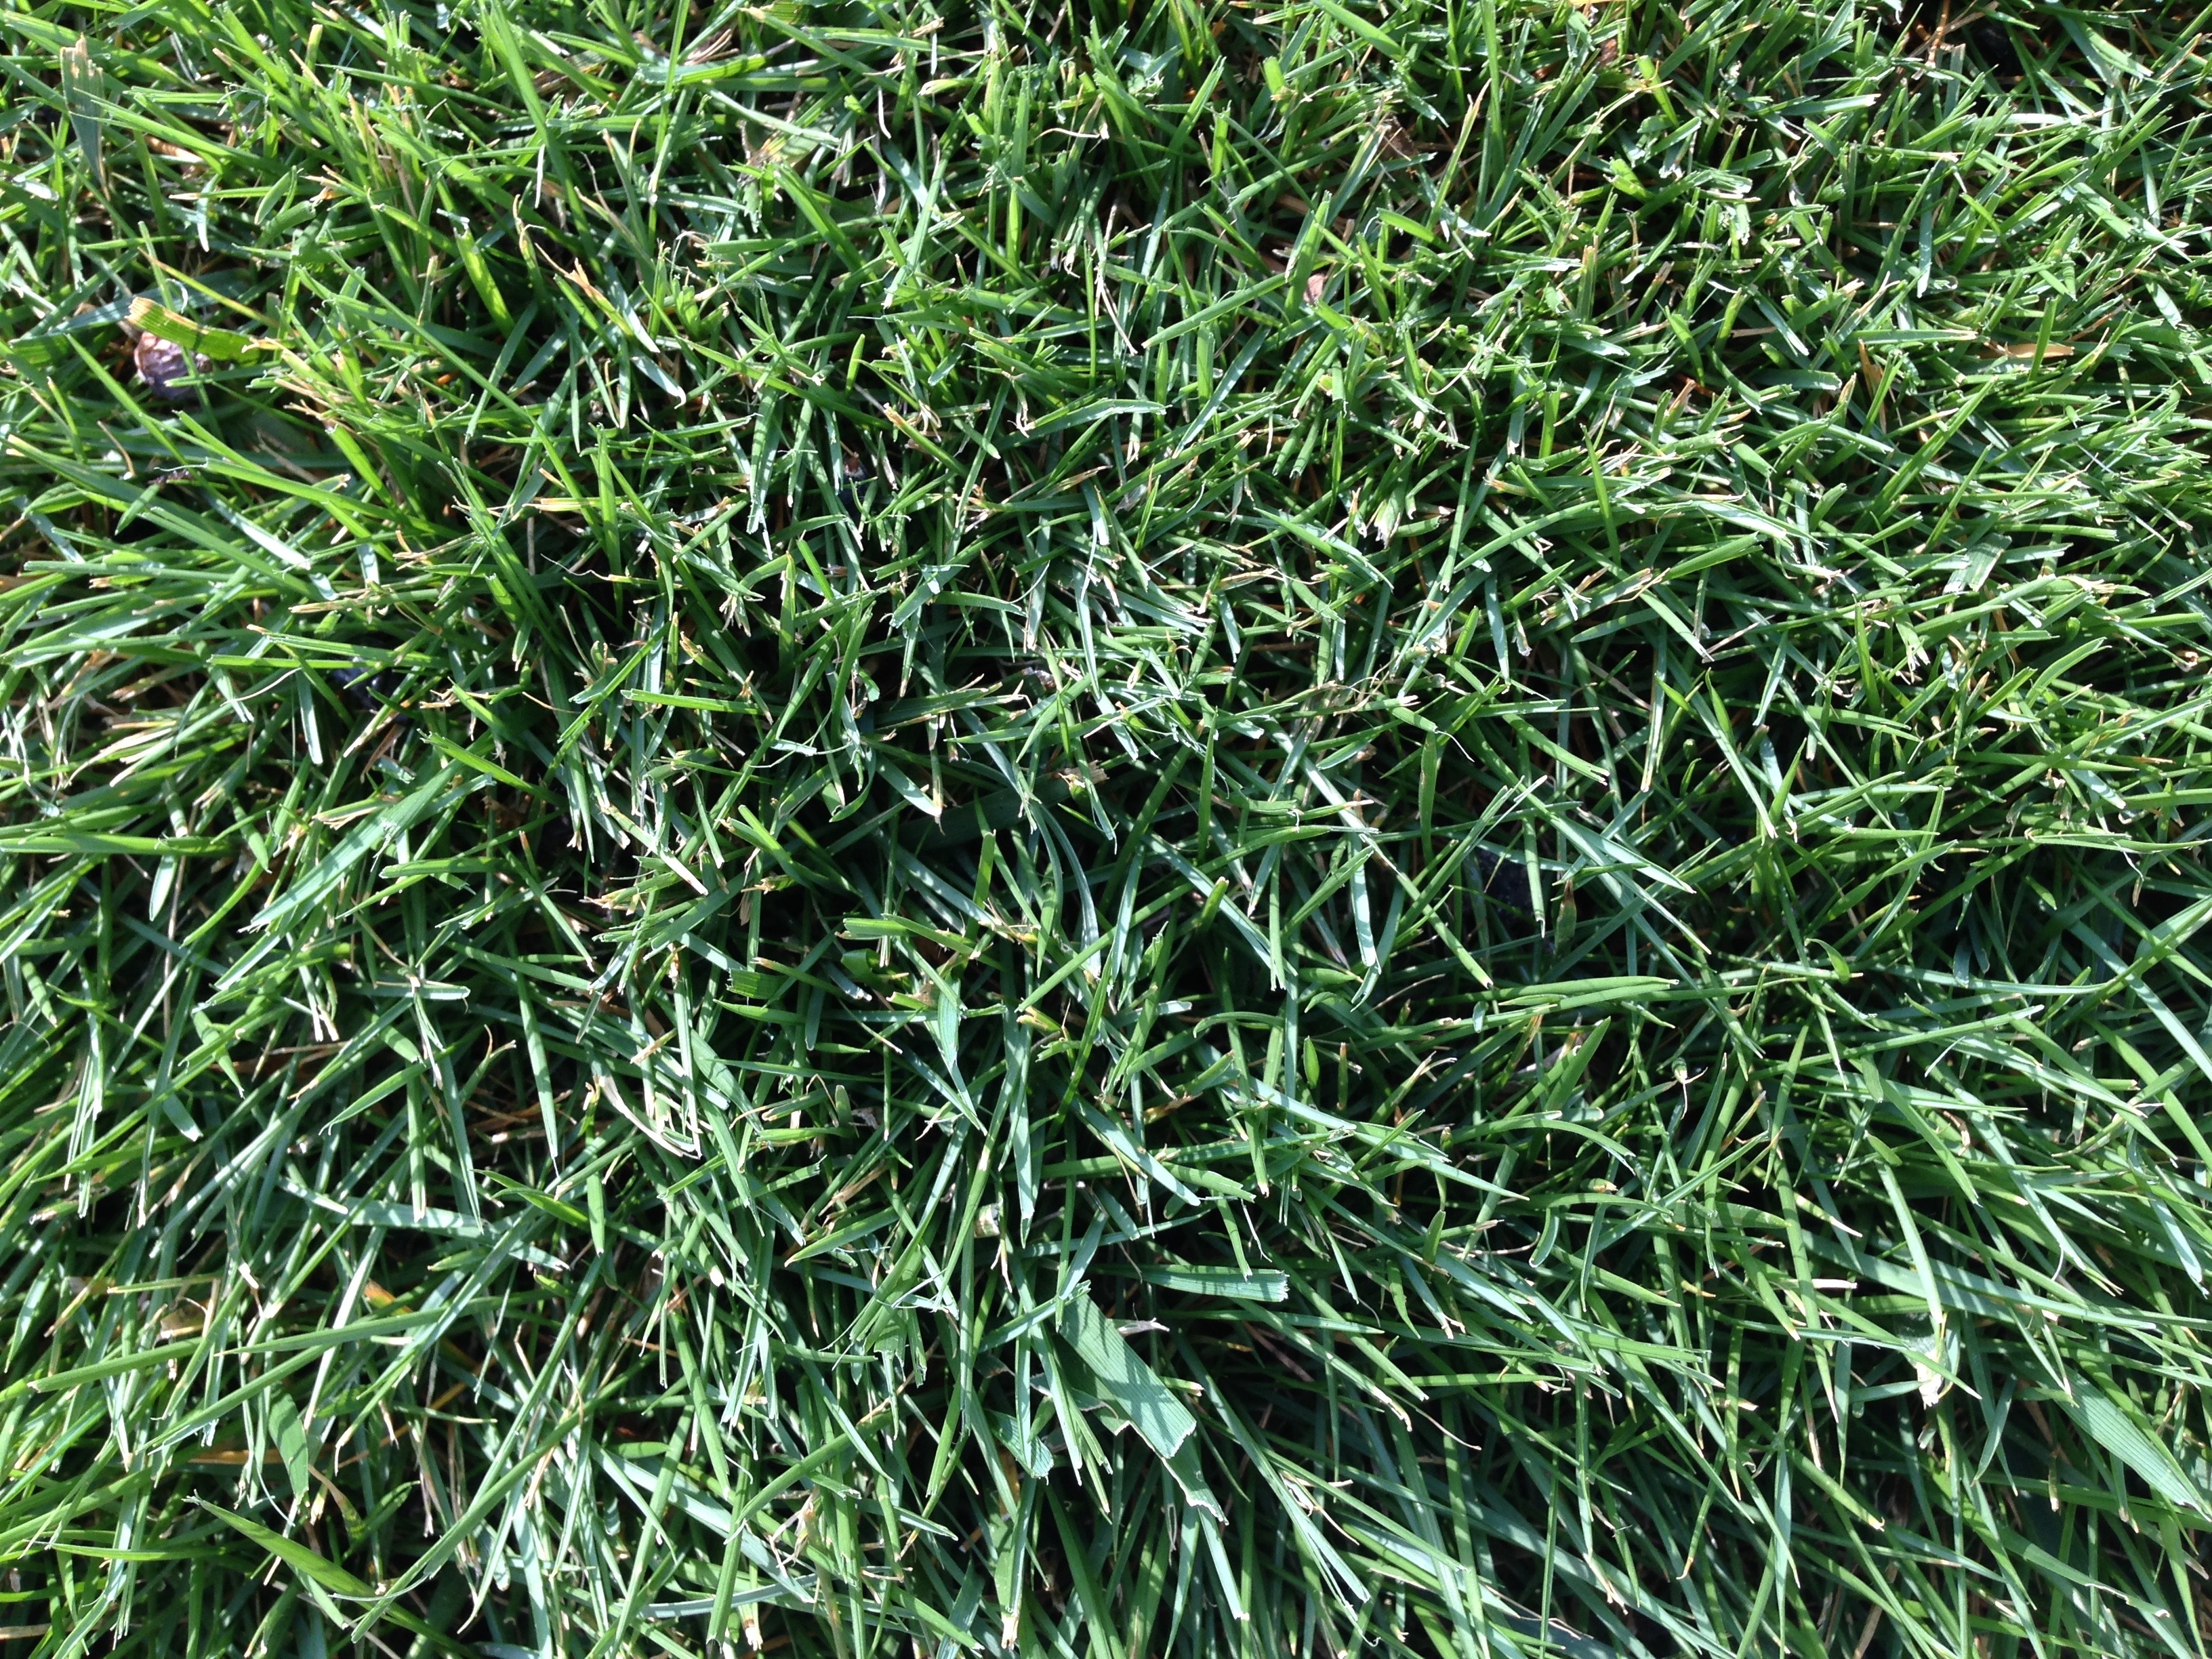
nature, grass, growth, plant, sun, sport, field, lawn, meadow, texture, leaf, flower, green, herb, produce, crop, natural, football, turf, shrub, yard, green grass, flowering plant, green field, american football field, football field, grass field, annual plant, grass family, land plant